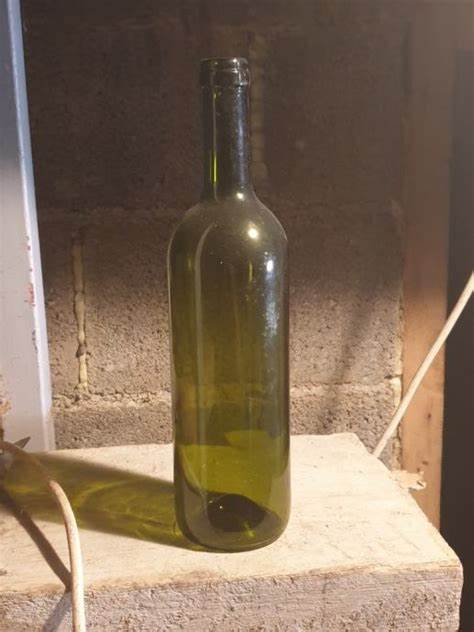
Label: glass